Olympic Games

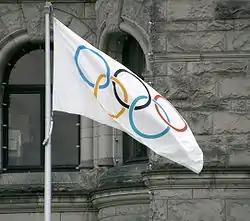
The Olympic flag

The 1936 Summer Olympics in Berlin were the first Games to be broadcast on television, though only to local audiences. The 1956 Winter Olympics in Italy were the first internationally televised Olympic Games, and the broadcasting rights for the following Winter Games in California were sold for the first time to specialised television broadcasting networks—CBS paid US$394,000 for the American rights. In the following decades, the Olympics became one of the ideological fronts of the Cold War, and the IOC wanted to take advantage of this heightened interest via the broadcast medium. The sale of broadcast rights enabled the IOC to increase the exposure of the Olympic Games, thereby generating more interest, which in turn enhanced the appeal of TV air time to the advertisers. This cycle allowed the IOC to charge ever-increasing fees for those rights. For example, CBS paid US$375 million for the American broadcast rights for the 1998 Nagano Games, while NBC spent US$3.5 billion for the American rights to air every Olympic Games from 2000 to 2012.